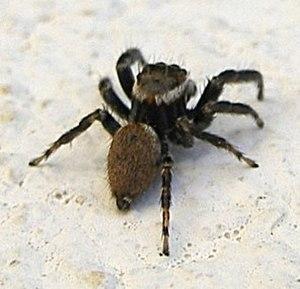
Evarcha est un genre d'araignées aranéomorphes de la famille des Salticidae.